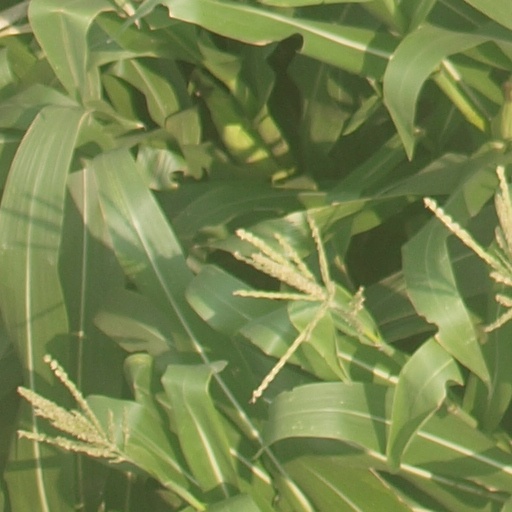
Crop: maize; corn